George IV of Georgia

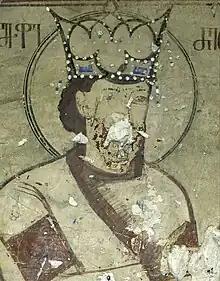
Fresco of George IV of Georgia in Bertubani Monastery

After Tamar's death, George IV became the ruler of Kingdom of Georgia, George continued Tamar's policy of strengthening the feudal Georgian state.